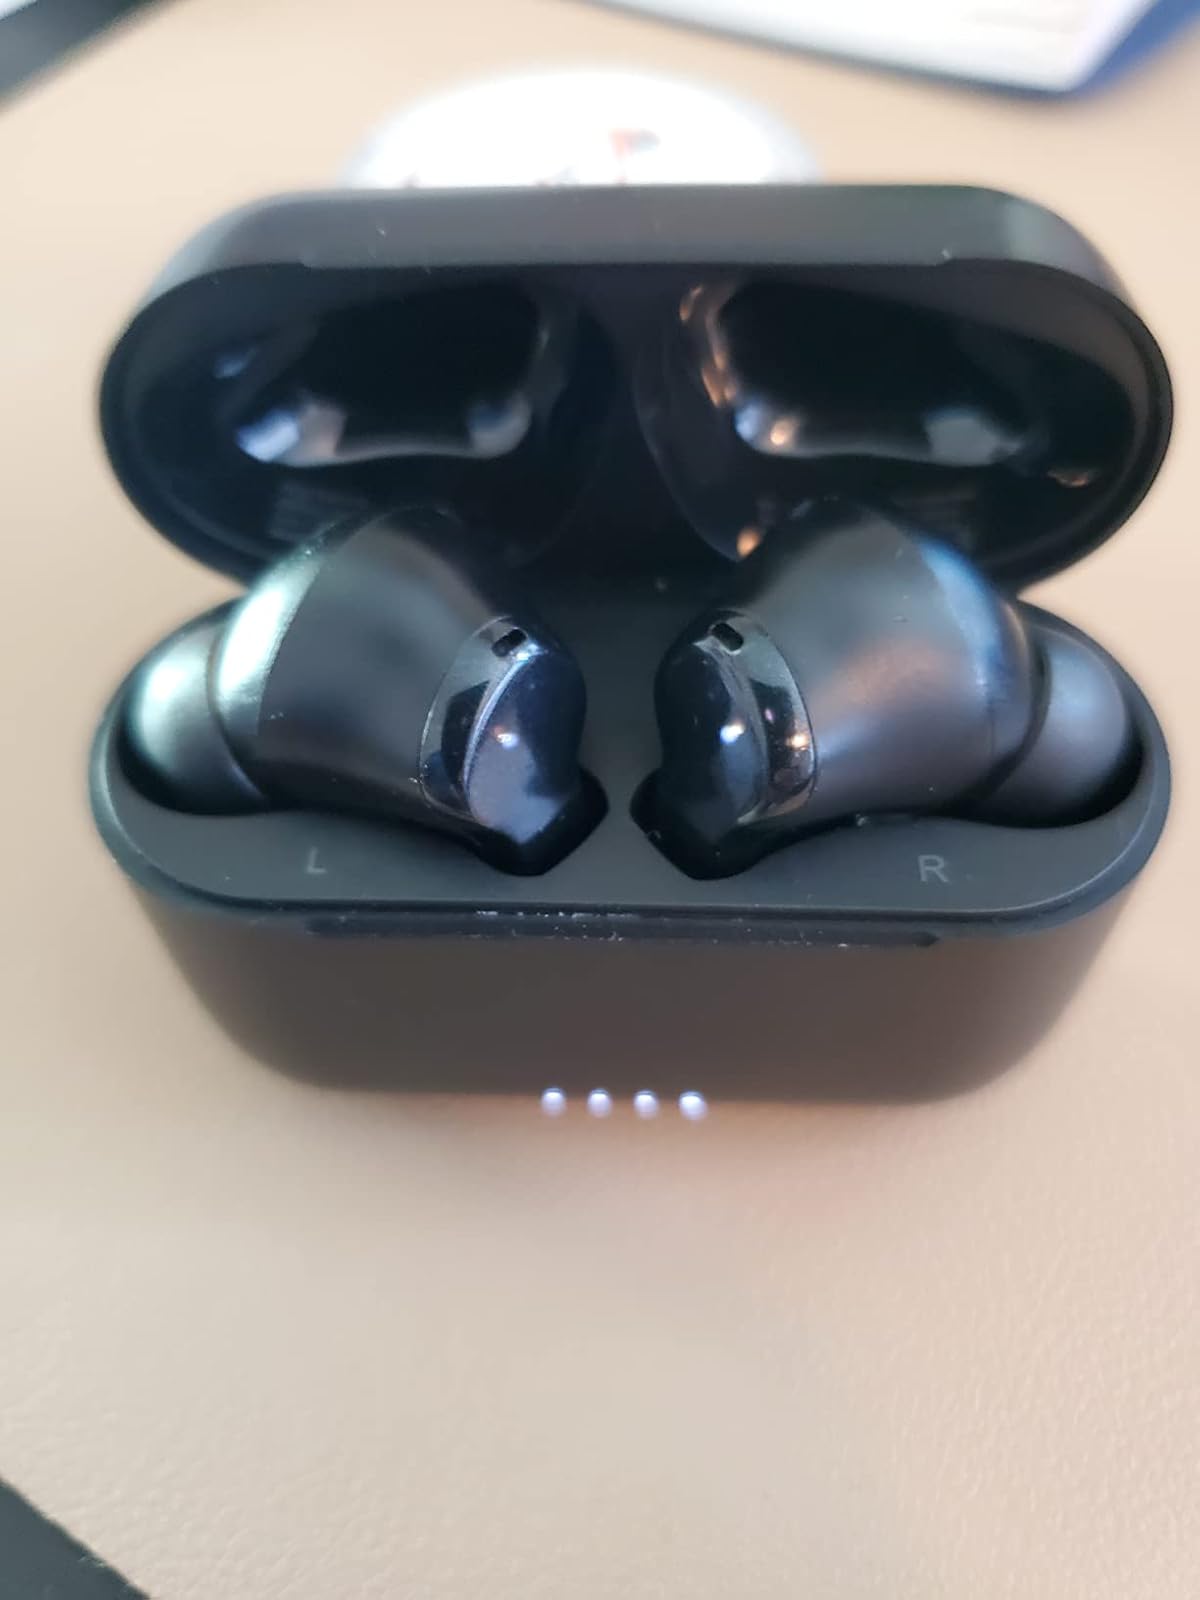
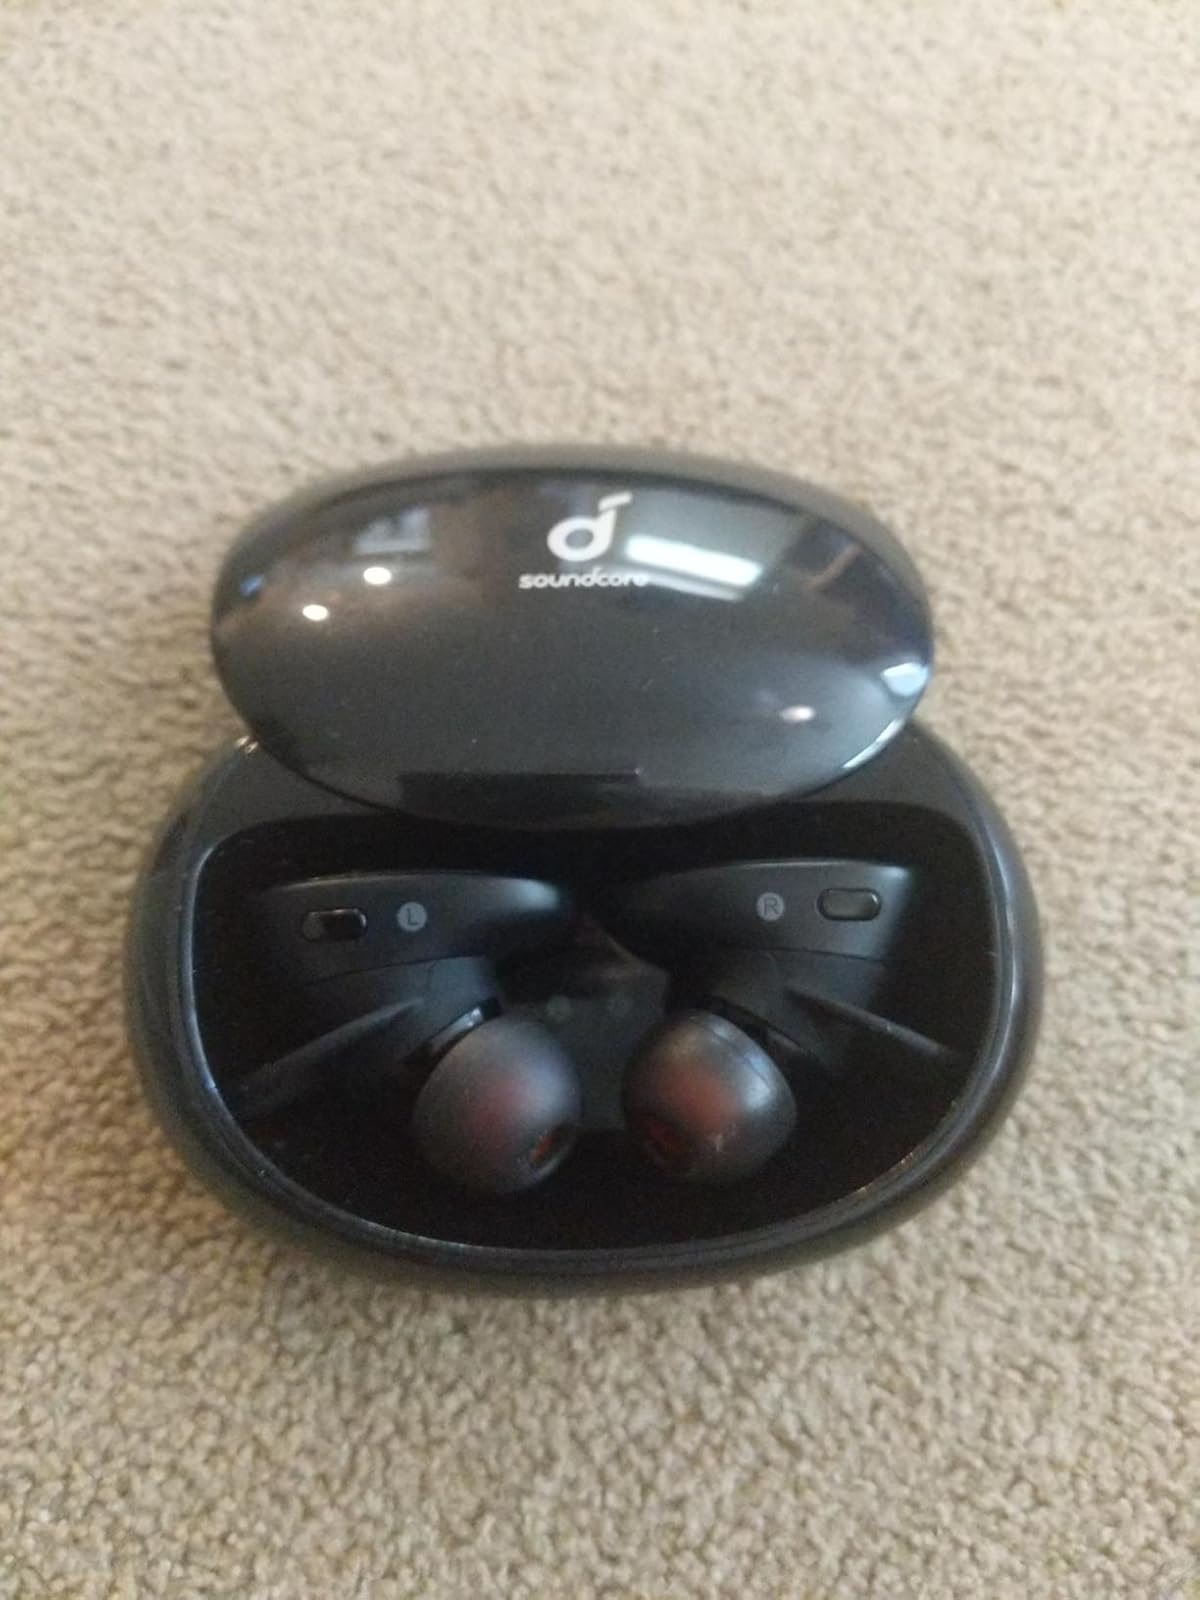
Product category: earbuds
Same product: no